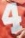
Number: 4